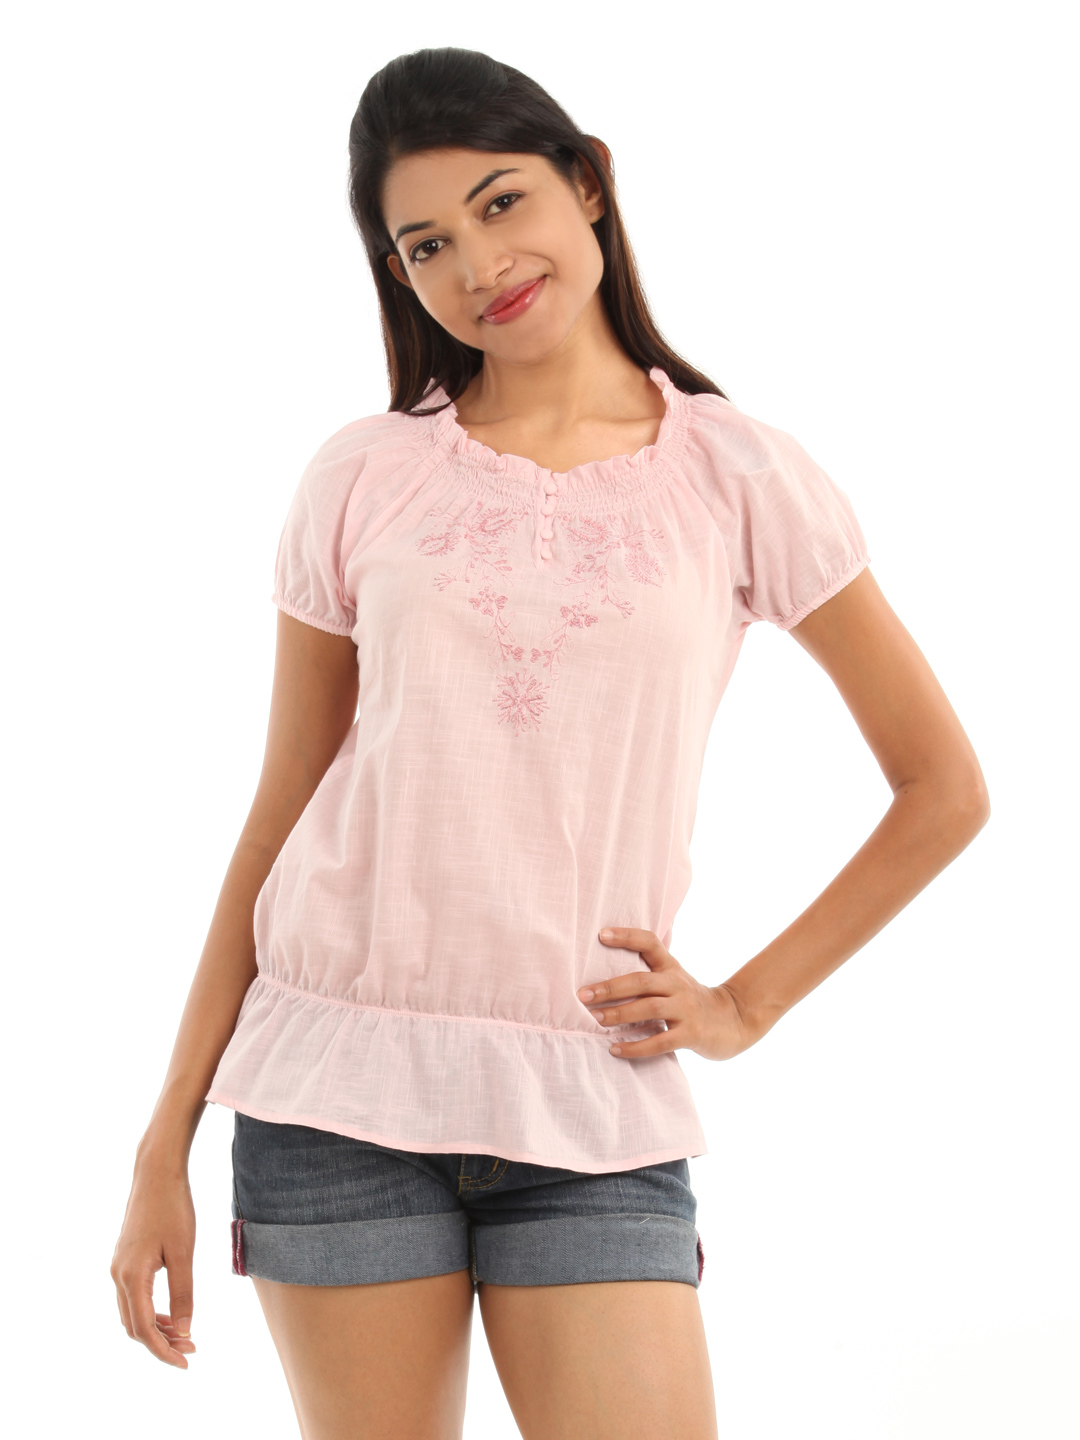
Wills Lifestyle Women Pink Top
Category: Apparel / Topwear / Tops
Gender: Women
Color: Pink
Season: Summer 2012
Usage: Casual